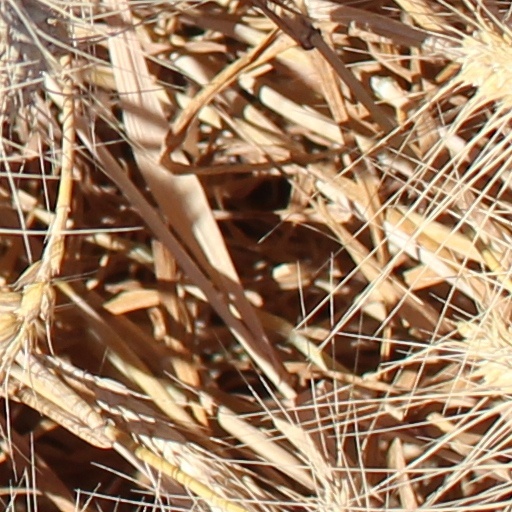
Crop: wheat